Auvers-sur-Oise

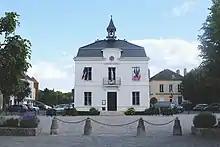
The town hall that was renovated in 2016

The creation of the church dates back to the 11th century. Louis VI le Gros (1081-1137) owned a manor in Auvers, where he often used to come to hunt. In 1131 his son, Philippe, who was the crown prince, accidentally fell from his horse and died. A chapel was erected for his burial place and this subsequently became the church Notre-Dame de l'Assomption: in 1915 it was listed as a historic monument. Together with the royal manor, they represent a major historical piece of the heritage of the city, where many famous painters came during the 19th century, such as Daubigny, Bourges, Bernard, Pearce, Bastard, Boggio or Wickenden.